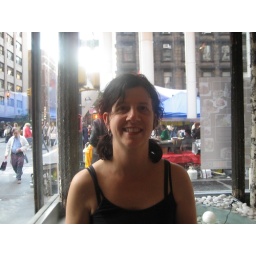
Chai that - we sat in the window and watched the activity at the street fair outside.